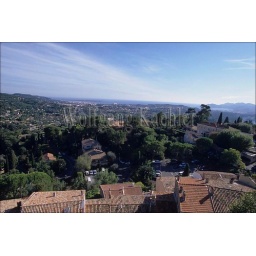
France, french riviera, cote d'azur, near cannes, mougins, view of roofs from church tower